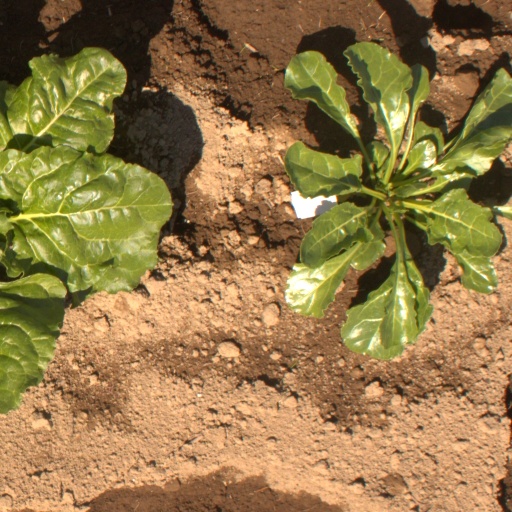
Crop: sugar beet